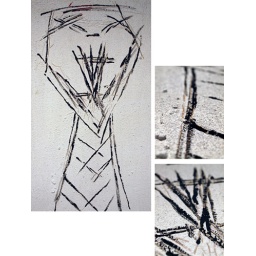
The second panel in triptych experiment. Created with sand and white emulsion paint.January 2011